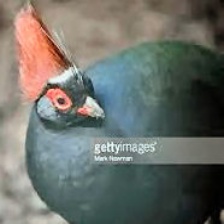
Species: CRESTED WOOD PARTRIDGE
Scientific name: ROLLULUS ROULOUL
ImageNet parent category: partridge